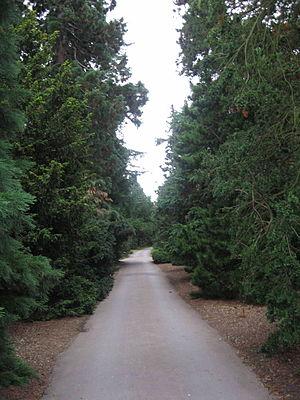
Les jardins de Kew sont un ensemble de jardins et de serres situés entre les quartiers de Richmond upon Thames et de Kew, à l'ouest de Londres. Sur une superficie de 121 hectares, ils abritent l'une des plus importantes collections de plantes du monde — plus de 30 000 espèces de végétaux — et un centre de recherche en botanique réputé. Leur herbier est également l'un des plus grands du monde, avec plus de sept millions de spécimens. Fondé en 1759, ce lieu devenu emblématique de l'époque victorienne, qui accueille chaque année deux millions de visiteurs, a été inscrit en juillet 2003 sur la liste du patrimoine mondial établie par l'UNESCO.